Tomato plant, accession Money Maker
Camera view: vertical (180 deg); turntable rotation: 90 degrees
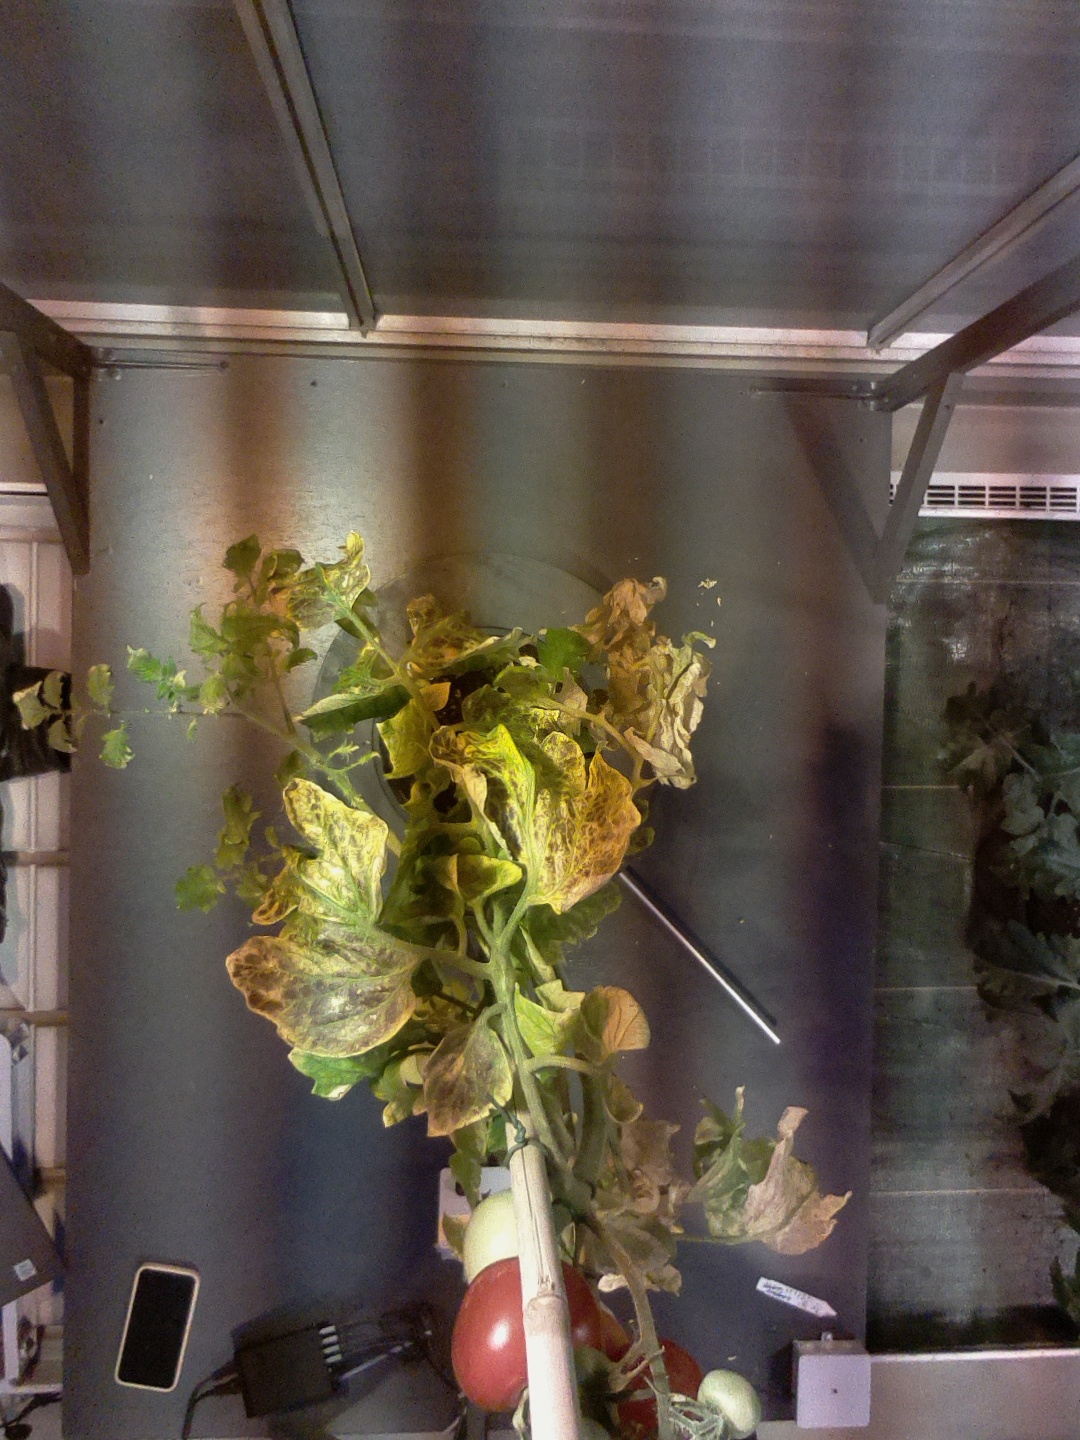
BBCH growth stage 83: 30%-40% of fruits show typical fully ripe color